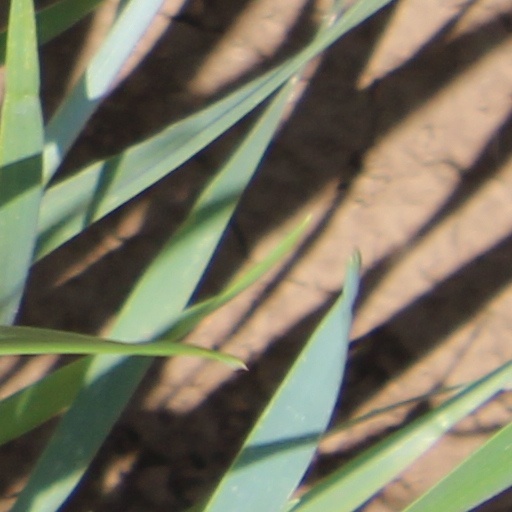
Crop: wheat